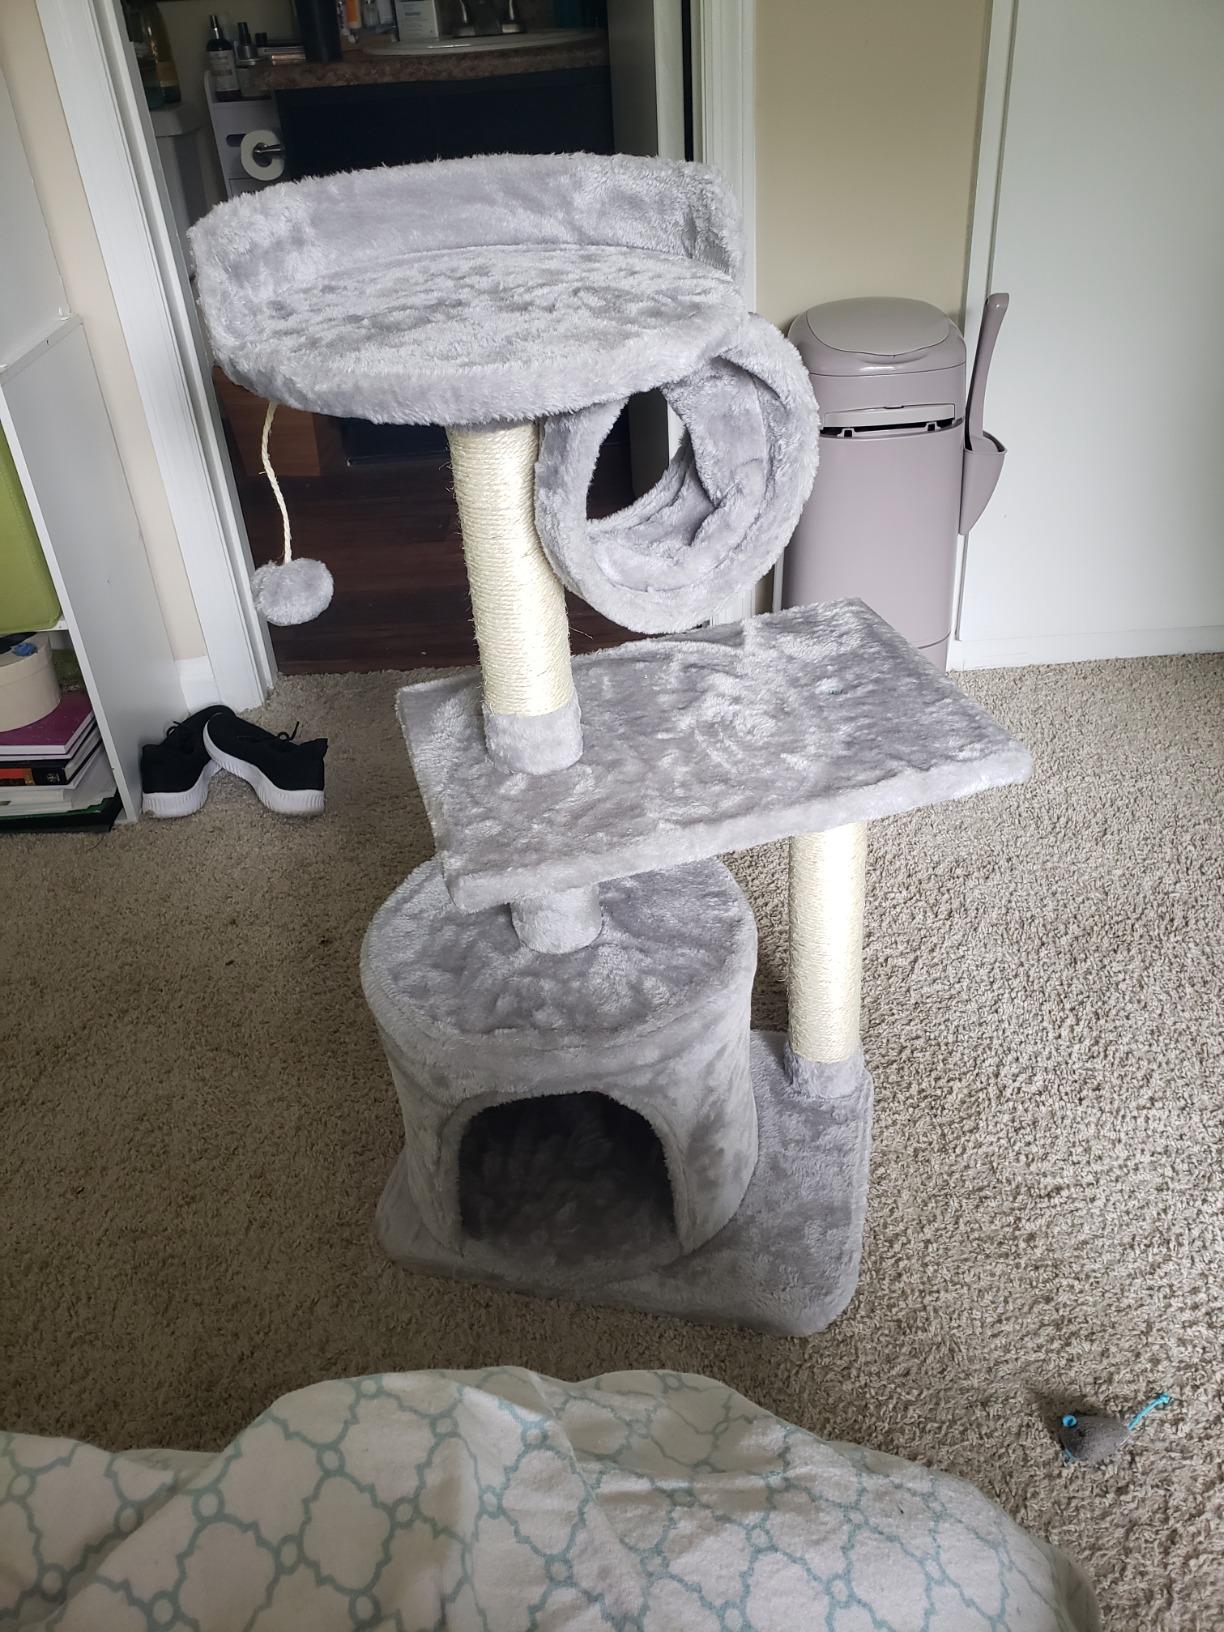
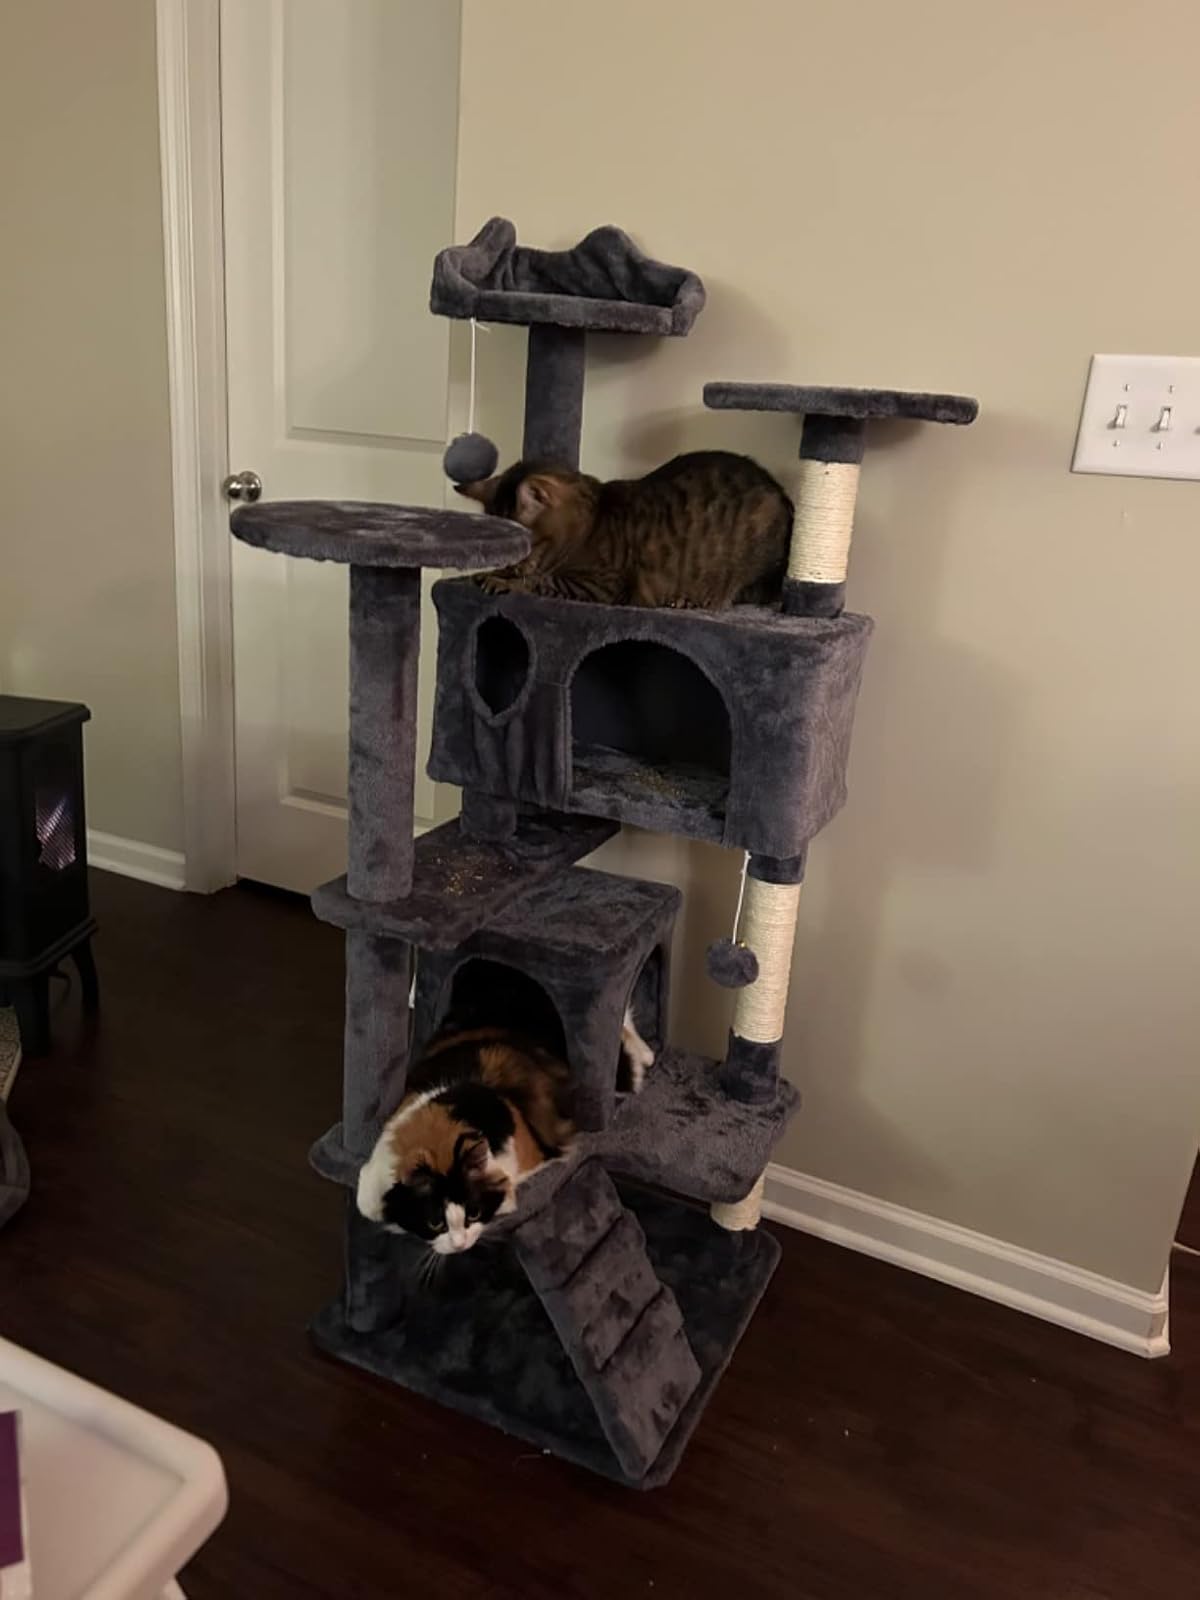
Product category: items_cat tree
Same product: no